Anna Ford

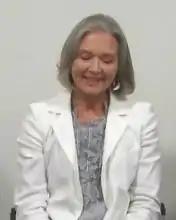
Anna Ford, 2008

Anna Ford (born 2 October 1943) is an English retired journalist, television presenter and newsreader. She first worked as a researcher, news reporter and later newsreader for Granada Television, ITN, and the BBC. Ford helped launch the British breakfast television broadcaster TV-am. She retired from broadcast news presenting in April 2006 and was a non-executive director of Sainsbury's until the end of 2012. Ford now lives in her home town of Tewkesbury, Gloucestershire.